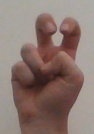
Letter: toot